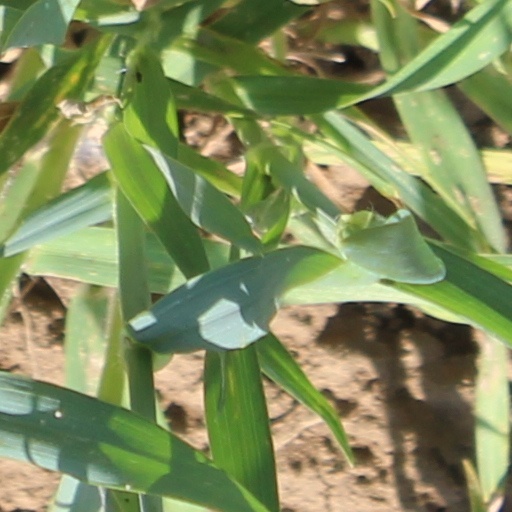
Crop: wheat